Osney

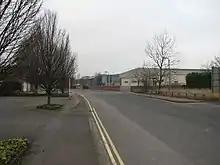
View along the main Osney Mead road.

From 1961 an industrial estate, named Osney Mead in 1966, was developed on meadowland between Osney and Bulstake Stream, to the east of Ferry Hinksey Road. The estate was initially intended to relocate badly sited existing local businesses. Organisations based there include publishers Alden Mowbray, Holywell Press, and Oxford Community Church, the last occupying a building on the estate formerly used by Oxford Instruments. Bodleian Libraries and the Department of Engineering Science, University of Oxford occupy buildings at the southeastern end of Osney Mead.